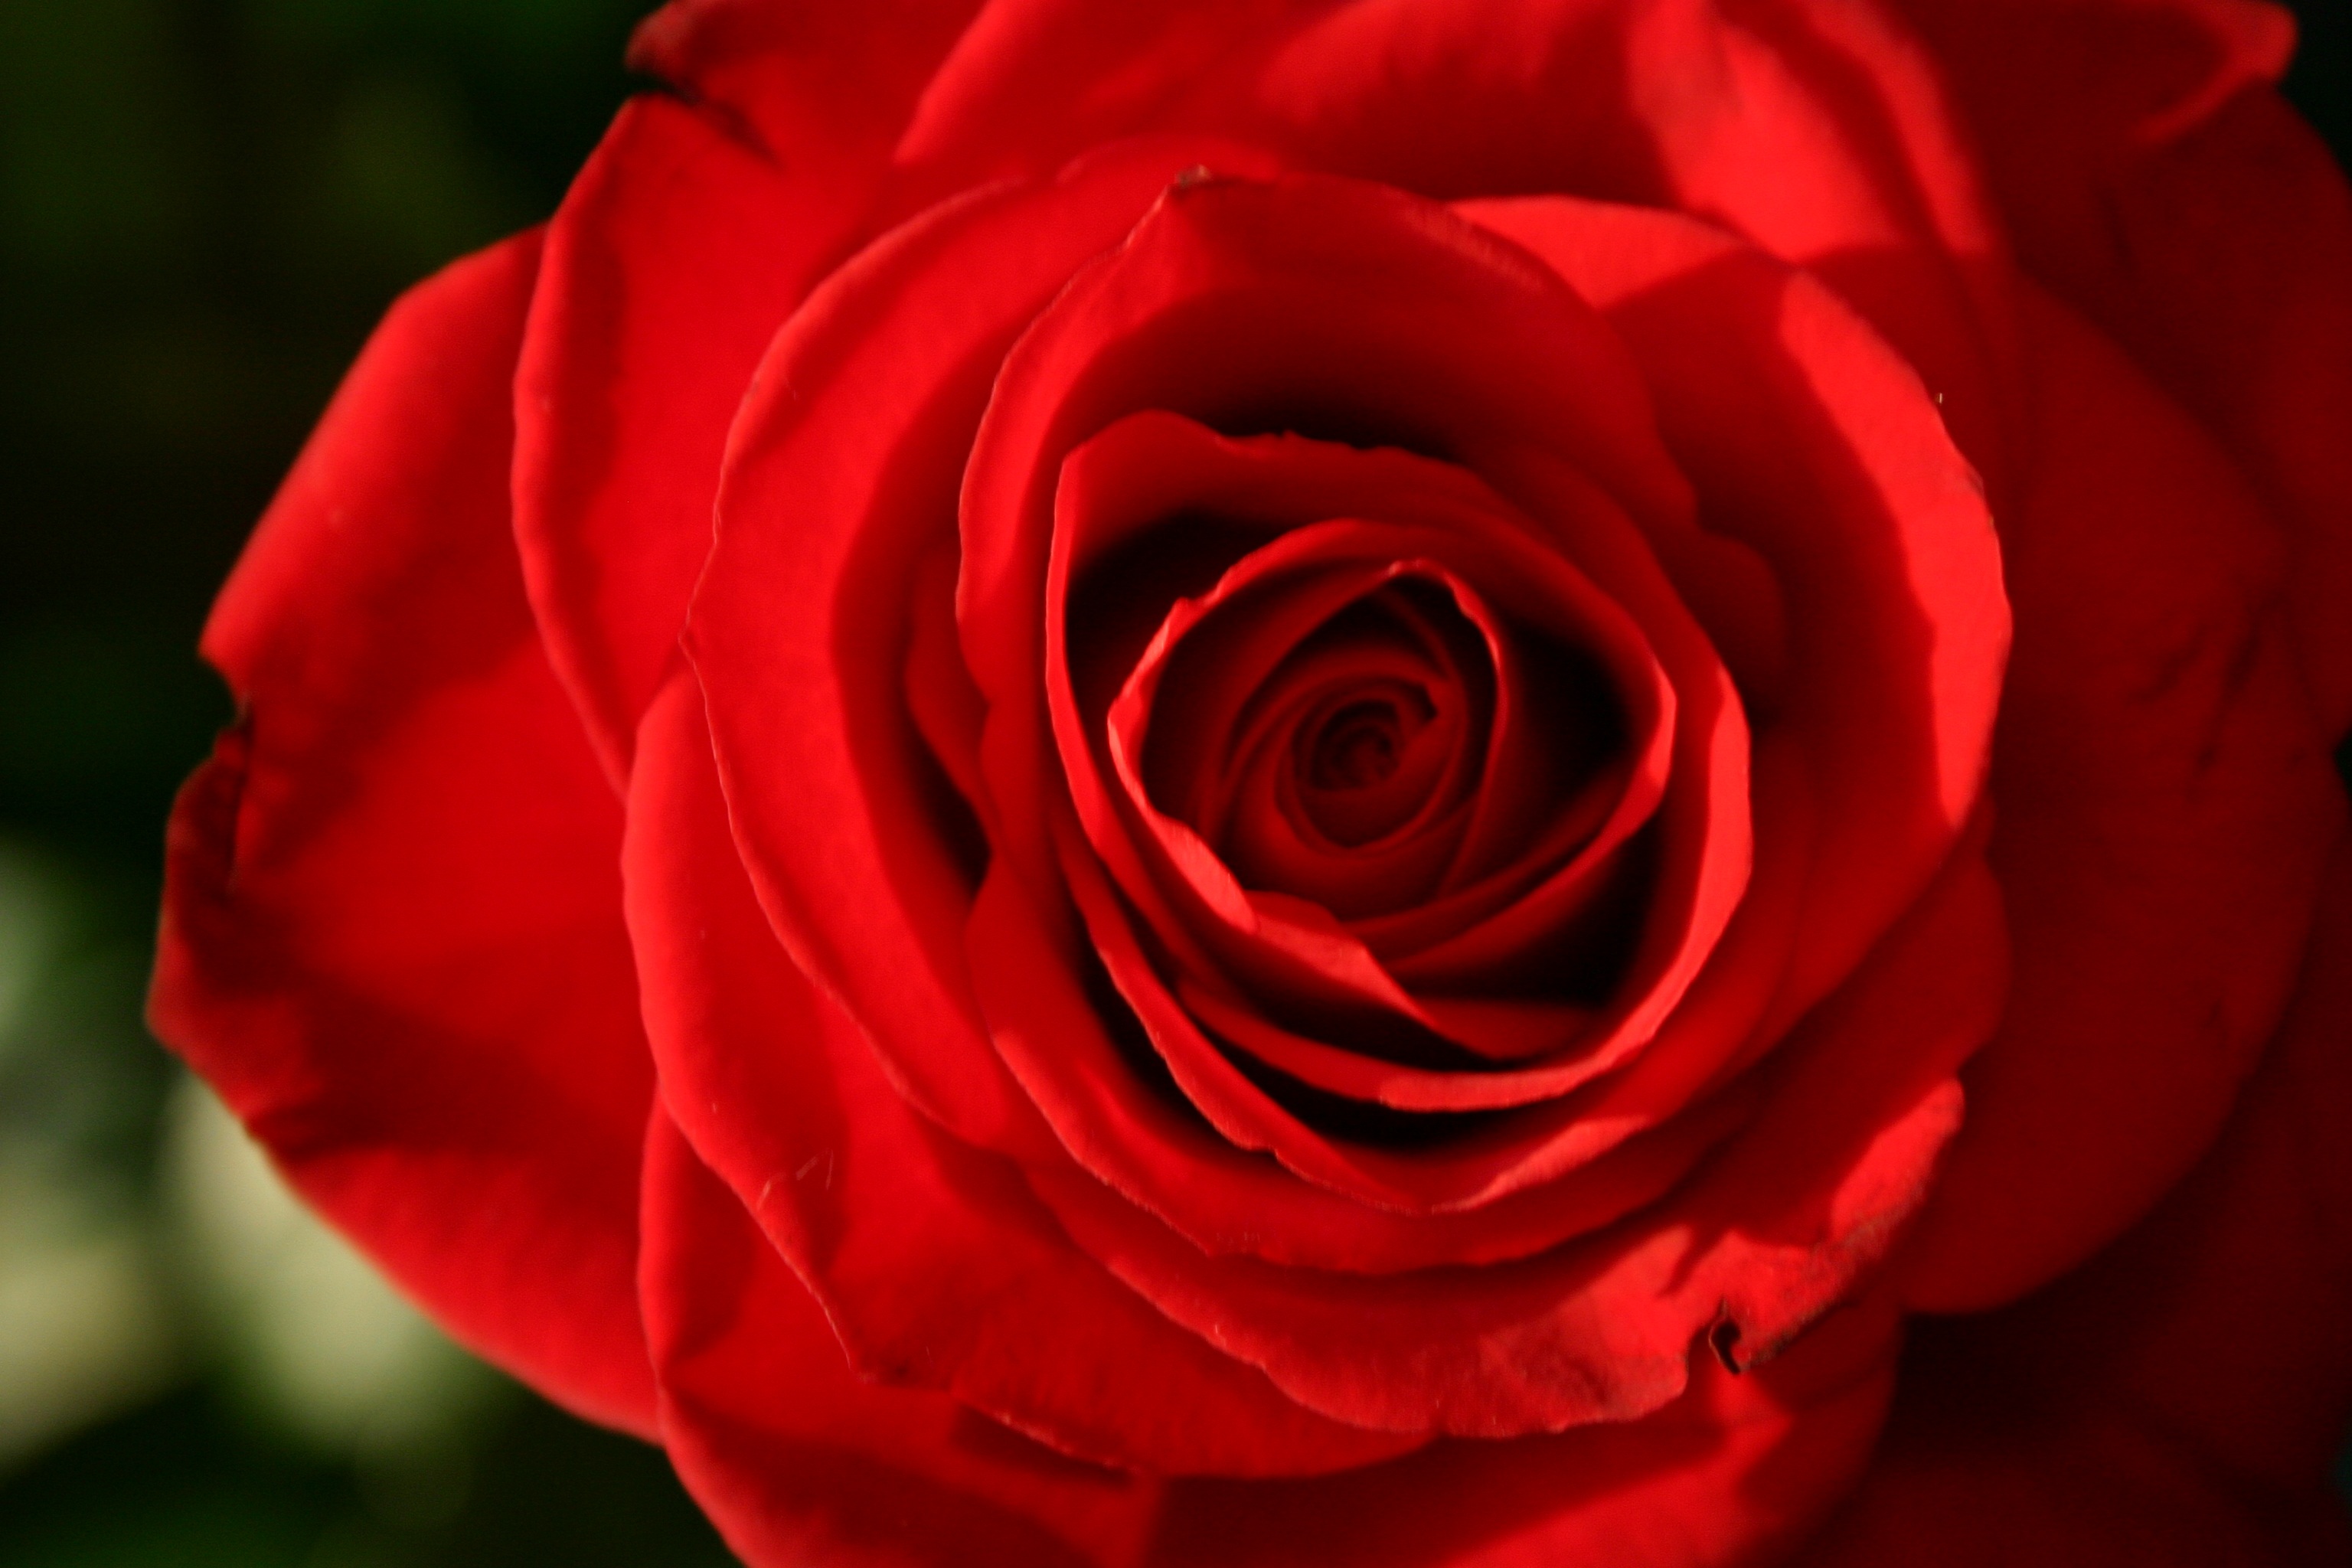
nature, plant, flower, petal, rose, red, romantic, pink, red rose, floribunda, macro photography, flowering plant, garden roses, rose family, land plant, rose order